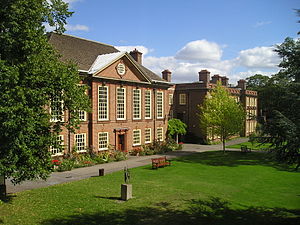
Somerville College (Oxford)
Trinity Colleges' Storgård
Somerville College er en af de mest berømte kollegier, der er tilknyttet University of Oxford i Oxford i England. Somerville har det største college bibliotek i Oxford og er kendt for sin varieret arkitektur og gode mad.